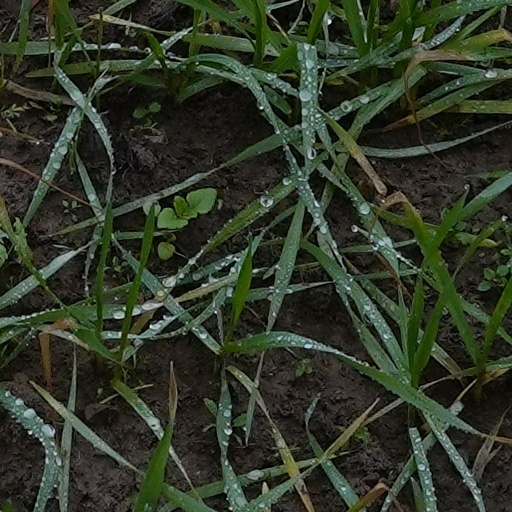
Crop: wheat